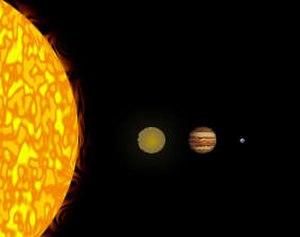
Comparaison de taille entre le Soleil (à gauche), une naine brune (deuxième à partir de la gauche), Jupiter (deuxième à partir de la droite) et la Terre (première à droite).
WISE 1828+2650 est une naine brune de type Y située à une quarantaine d'années-lumière de la Terre dans la constellation de la Lyre. Avec une température d'environ 300 kelvins, elle est l'une des naines brunes les plus froides connues à ce jour.